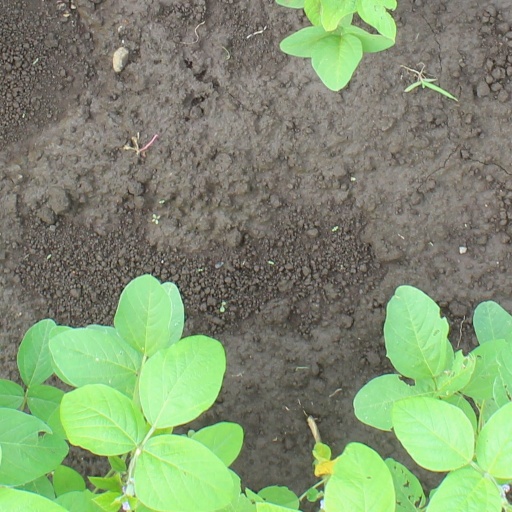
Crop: soybean